Masters (film)

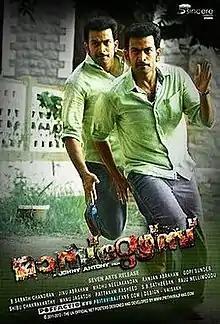
Film poster

Masters is a 2012 Malayalam-language action crime film directed by Johny Antony and written by Jinu. V. Abraham. It stars Prithviraj Sukumaran and M. Sasikumar in the lead roles while an ensemble cast including Mukesh, Siddique, Vijayaraghavan, Biju Menon, Salim Kumar, Shammi Thilakan, Jagathy Sreekumar, Sandhya, Mithra Kurian, Ananya, Piaa Bajpai, Irshad and Sai Kumar. This film is loosely based on the English film "Strangers on a Train".